Cactus Flower (film)

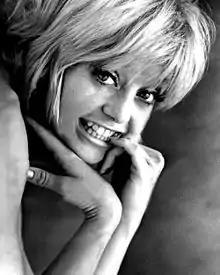
Publicity photo of Goldie Hawn in "Cactus Flower"

Toni Simmons attempts suicide by inhaling gas from her stove. Toni's neighbor Igor Sullivan smells the gas and rescues her by using mouth-to-mouth resuscitation, which evolves into a kiss after Toni regains consciousness.